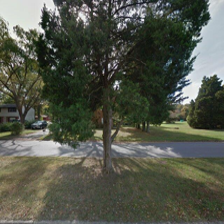
Label: streetView